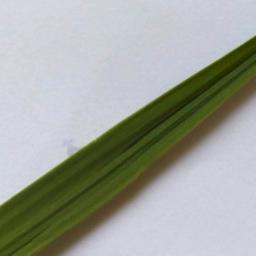
Label: Rice___Healthy